Alphonse-Victor Angot

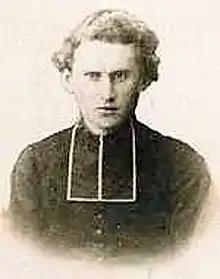

Alphonse-Victor Angot, or l'abbé Angot (10 February 1844 – 10 June 1917), was a French historian who specialized in the history of Mayenne (département).